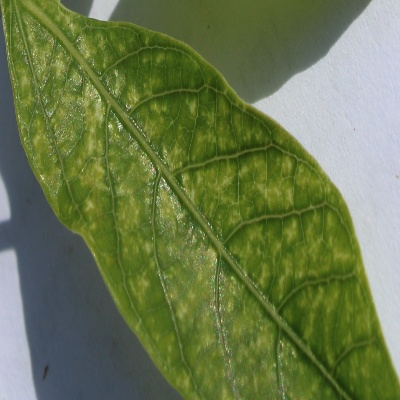
Crop: Cassava
Condition: green mite